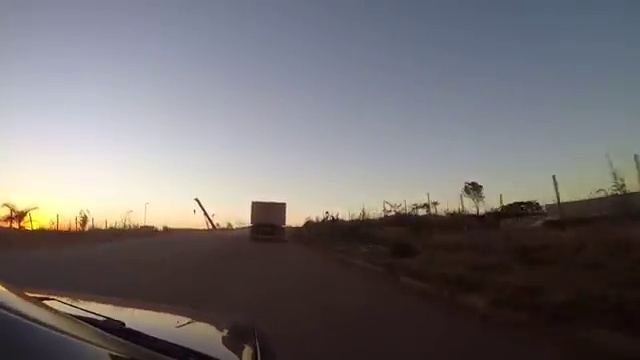
Fire: no
Smoke: no